Shaktism

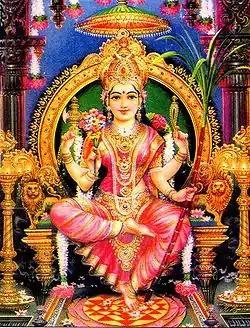
Sri Lalita-Tripurasundari enthroned with her left foot upon the Sri Chakra, holding her traditional symbols, the sugarcane bow, flower arrows, noose and goad

Shaktism encompasses a nearly endless variety of beliefs and practices – from animism to philosophical speculation of the highest order – that seek to access the Shakti (Divine Energy or Power) that is believed to be the Devi's nature and form. Its two largest and most visible schools are the "Srikula" (family of "Tripura Sundari"), strongest in South India, and the "Kalikula" (family of "Kali"), which prevails in northern and eastern India.